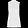
Label: T - shirt / top